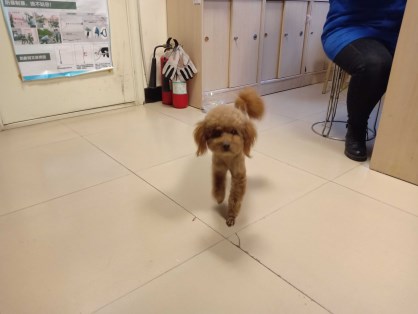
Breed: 7449-n000128-teddy